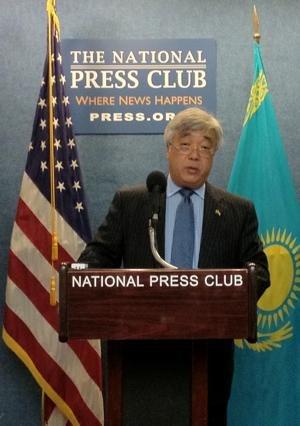
Erlan Abilfayizuly Idrissov ou Erlan Idrisov est un homme politique kazakh.